Eglin Air Force Base

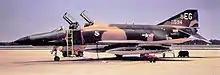
A McDonnell Douglas RF-4C Phantom of the Eglin AFB based 3247th Test Squadron, seen in 1971

The Air Force Armament Museum was founded on base in 1975. In 1981 the original building housing the museum was condemned and the facility closed until 1984.